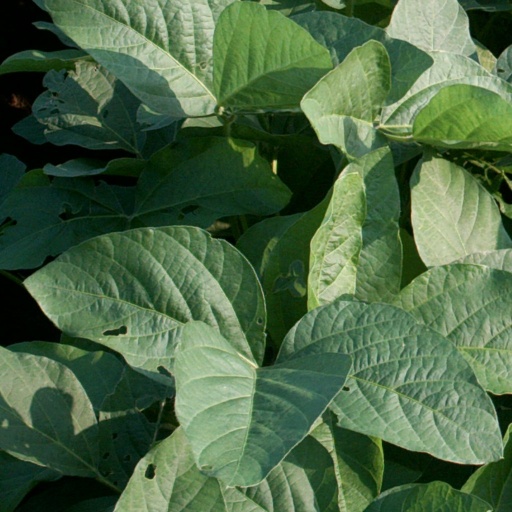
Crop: soybean